Simca 1000

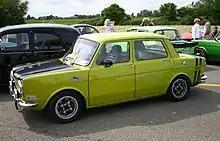
Simca 1000 Rallye 2

In the model's early years, the Italian tuner Abarth was offering modified versions of the 1000, and later Simca itself began offering a ""Rallye"" version, which helped boost the model's popularity in the motorsport community. The Rallye was followed by the Rallye 1, the Rallye 2 and the Rallye 3.